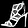
Label: Sandal